Dániel Bánffy

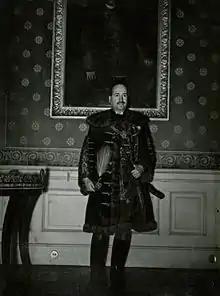
Dániel Bánffy in January 1941

The Second Vienna Award returned the territory of Northern Transylvania – including the majority of the Bánffy estates – from Romania to Hungary in August–September 1940. As one of the representatives of the newly recovered province, Bánffy was delegated to the House of Representatives of Hungary. He was a member of the newly established Transylvanian Party. Prime Minister Pál Teleki appointed him Minister of Agriculture on 30 December 1940, replacing Mihály Teleki. Bánffy was a supporter of the prime minister's revision of land reform in Transylvania.